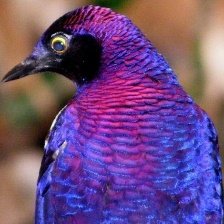
Species: VIOLET BACKED STARLING
Scientific name: CINNYRICINCLUS LEUCOGASTER